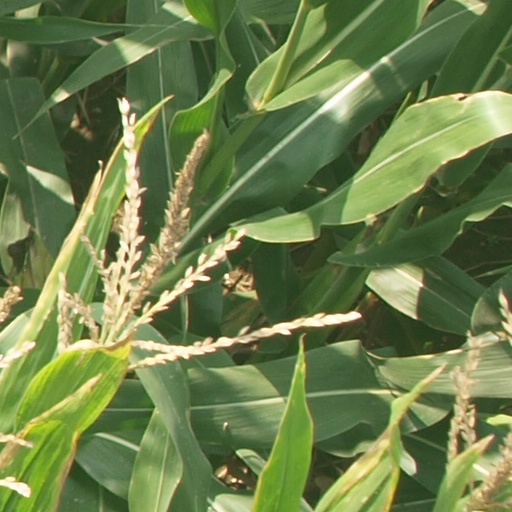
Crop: maize; corn